PowerBook Duo

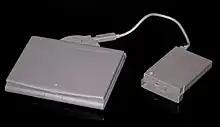
Micro Dock

This type of dock was manufactured by both Apple and many third parties, and gave the PowerBook Duo up to three extra ports in a minimal configuration. Examples include floppy, SCSI, video and Ethernet docks, each typically included one ADB port as well. This was the least expensive, and most basic of the docks. This type of dock allowed the Duo's internal LCD to be used as well, and could run on the Duo's internal battery for a reduced amount of time. Popular due to the minimal impact in accessories that must be carried with the Duo, they offered a practical alternative to emergency hard disk and software situations and task-specific needs.